Yehudi Menuhin International Competition for Young Violinists

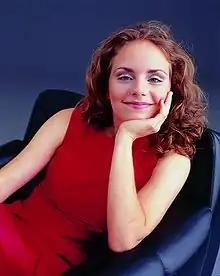
Julia Fischer, Junior First Prize winner in 1995 and member of the 2016 competition jury.

As both Erica Jeal (the Guardian's music critic) and Gordon Back (the competition's artistic director) pointed out, winning the First Prize is no guarantee of a major career, and sometimes those who have become internationally renowned were not First Prize winners.